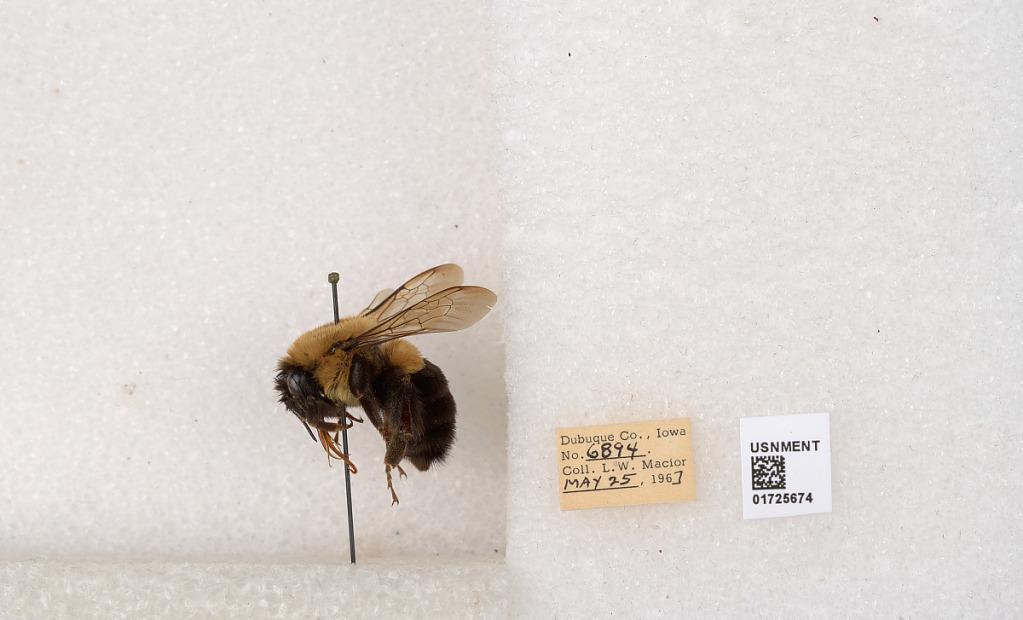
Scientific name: Bombus impatiens Cresson
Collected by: L. Macior
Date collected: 1967-5-25
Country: United States
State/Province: Iowa
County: Dubuque
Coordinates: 42.4688, -90.8825